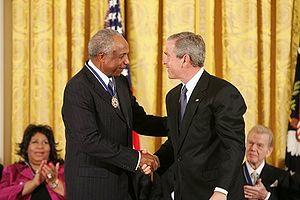
Frank Robinson est un joueur américain de baseball né à Beaumont le 31 août 1935 et mort à Bel Air en Californie le 7 février 2019.